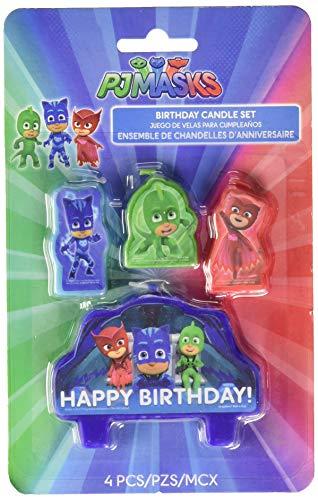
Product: amscan PJ Masks Birthday Candles, One Size, Blue, Red, Green
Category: Home & Kitchen | Home Décor | Candles & Holders | Candles | Specialty Candles | Birthday Candles
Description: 4 per package.
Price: $3.39
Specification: ProductDimensions:7.7x4.8x0.8inches|ItemWeight:2.56ounces|ShippingWeight:2.56ounces(Viewshippingratesandpolicies)|Manufacturer:Amscan|ASIN:B072JTQSQ3|Itemmodelnumber:171741